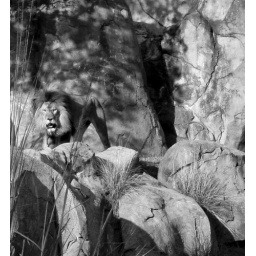
Only in art will the lion lie down with the lamb, and the rose grow without thorn. * Amis